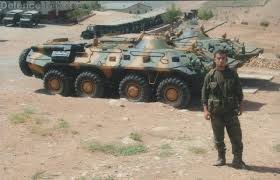
Label: BTR-80